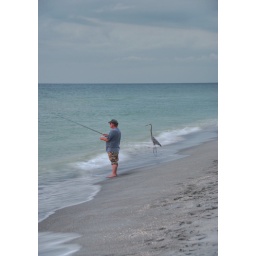
This was taken in Sanibel, FL at sunset. The bird walked up the beach and stood next to the fisherman.